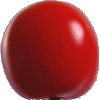
Label: Tomato 4